Answer in natural language. Consider the 3D positions of the objects in the scene and not just the 2D positions in the image. Is the centerpoint of  black colour chair at a higher height than framed landscape photograph with black wood frame? Choose between the following options: yes or no
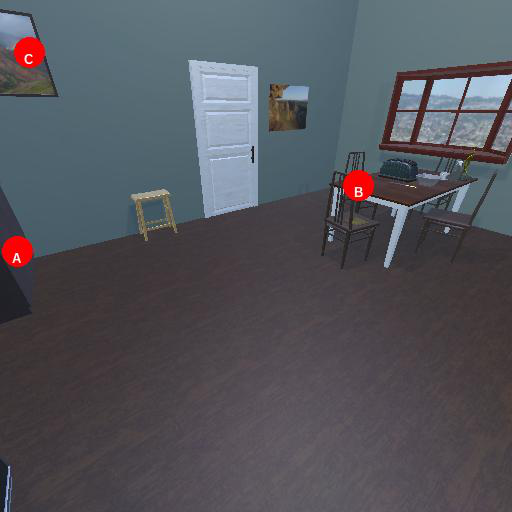
<answer>no</answer>